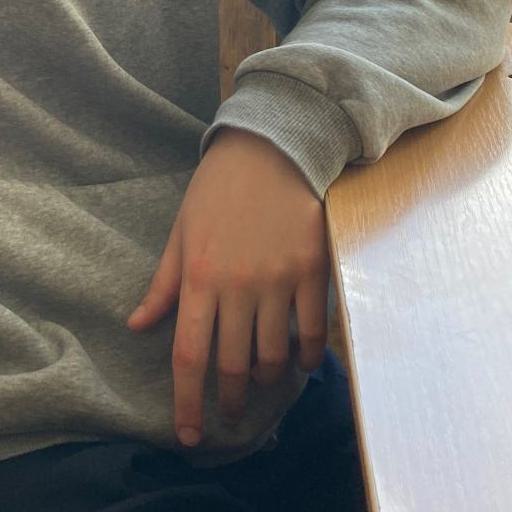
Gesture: no_gesture